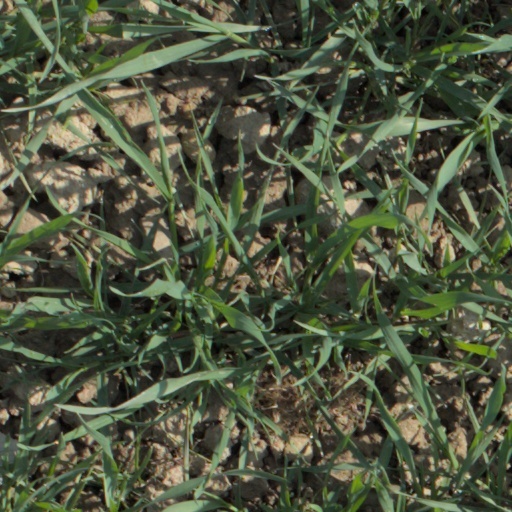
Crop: wheat